Arena Kombëtare

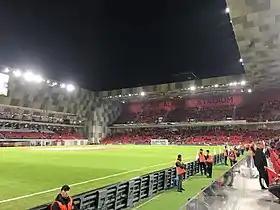
Air Albania Stadium during its inauguration match between Albania and France

The FSHF initially announced that the stadium would most likely be inaugurated on 11 June 2019 but had to be tested and inspected by UEFA officials beforehand. However, the plan for the inauguration was postponed due to the delay in work and the pitch just being installed.